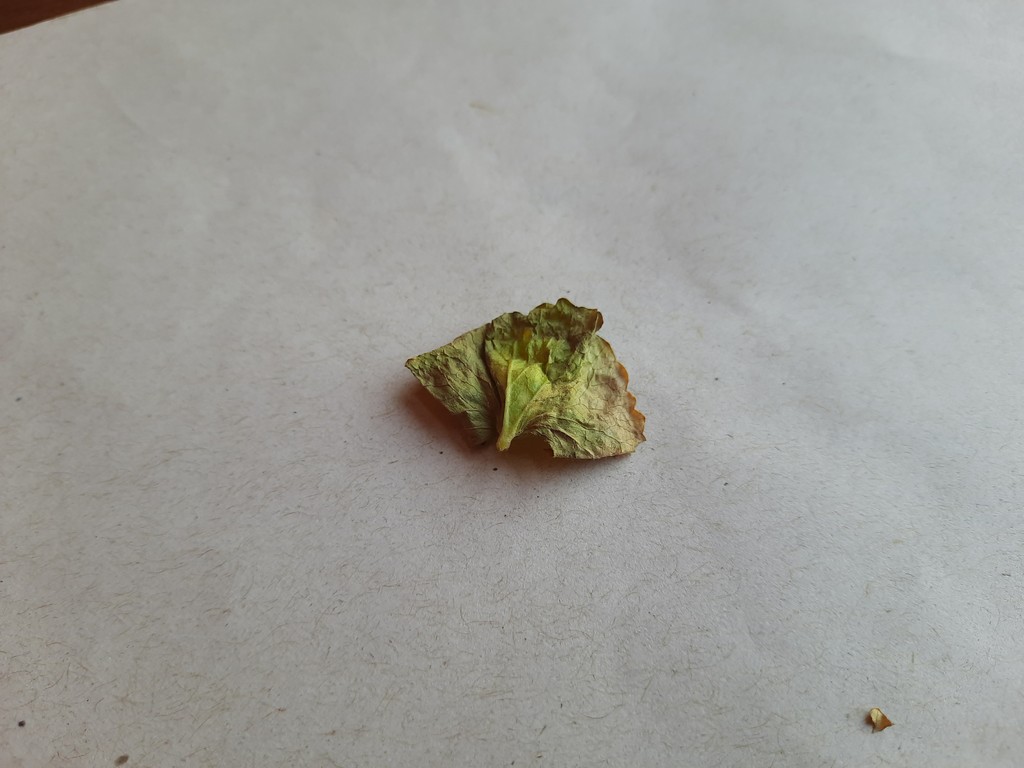
Label: Unhealthy